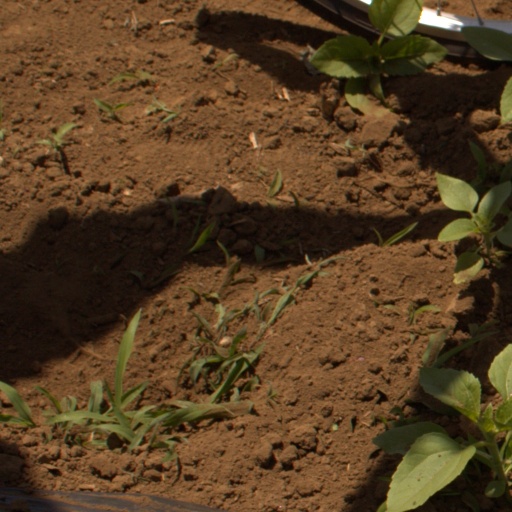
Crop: Jerusalem artichoke